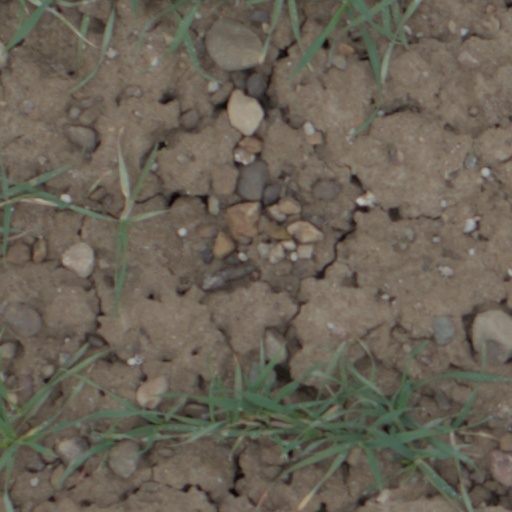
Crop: wheat